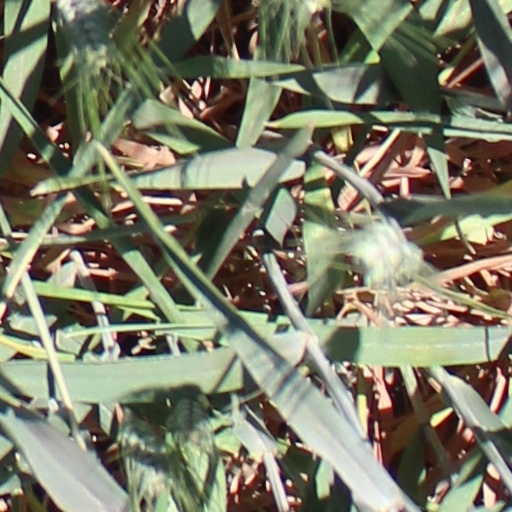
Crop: wheat